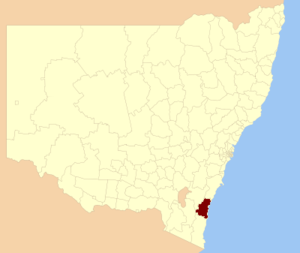
Le comté d'Eurobodalla est une zone d'administration locale située dans l'État de Nouvelle-Galles du Sud en Australie.